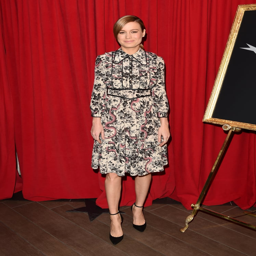
food looked every bit a lady in a collared dress at awards .